Suzuki DR800S

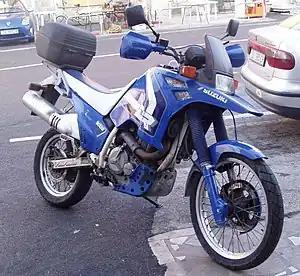

The Suzuki DR800S is a single-cylinder dual-sport motorcycle made by Suzuki from 1990 to 1999.